Andean orogeny

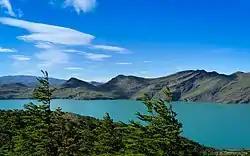
Syncline next to Nordenskjöld Lake in Torres del Paine National Park. The syncline formed during the Andean orogeny.

The early development of the Andean orogeny in southernmost South America affected also the Antarctic Peninsula. In southern Patagonia at the onset of the Andean orogeny in the Jurassic, extensional tectonics created the Rocas Verdes Basin, a back-arc basin whose southeastern extension survives as the Weddell Sea in Antarctica. In the Late Cretaceous the tectonic regime of Rocas Verdes Basin changed leading to its transformation into a compressional foreland basin –the Magallanes Basin– in the Cenozoic. This change was associated with an eastward move of the basin depocenter and the obduction of ophiolites. The closure of Rocas Verdes Basin in the Cretaceous is linked to the high-grade metamorphism of Cordillera Darwin Metamorphic Complex in southern Tierra del Fuego.